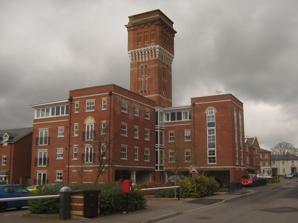
Building: St Augustine's Hospital, Chartham
Country: United Kingdom
Year built: 1875
Hospital in England St Augustine's Hospital St Augustine's Hospital Shown in Kent Geography Location Chartham , Kent, England, United Kingdom Coordinates 51°14′42″N 1°02′06″E / 51.245°N 1.035°E / 51.245; 1.035 Organisation Care system Public NHS Type Long-stay psychiatric Services Emergency department No Accident & Emergency History Opened 1875 Closed 1993 Links Lists Hospitals in England St Augustine's Hospital was a psychiatric hospital in Chartham , Kent , England . It was founded as the second, or East, Kent County Asylum in 1872. In 1948 the hospital became part of the National Health Service and was renamed St Augustine's Hospital. The hospital gained notoriety in the 1970s when it was the subject of a committee of inquiry into malpractice and mismanagement. St Augustine's Hospital closed in 1993 and the site is now occupied by housing, although a few of the original hospital buildings remain. History Lunatic asylum When it became clear in the early 1870s that the Kent County Asylum at Barming Heath, Maidstone, was no longer large enough to accommodate all the county's pauper lunatics, a search began for a site for a second county asylum as the 1845 Lunacy Act had made it obligatory to provide asylums. A 120-acre (49 ha) site on Chartham Downs three miles south-west of Canterbury was chosen. It satisfied the requirements set down by the Commissioners in Lunacy: a site on elevated ground with cheerful prospects and enough space to provide employment and recreation for inmates while preventing them being overlooked or disturbed by strangers. The competition for the design of the buildings was won by the London firm of architects J. Giles and Gough. John Giles was one of the most successful asylum architects, winning eight of the sixteen competitions he entered and coming second in four. The buildings were completed in 1876 at a total cost of £211,852. Originally built to house 870 patients, the hospital gradually expanded and by 1948 had 300 acres, including a farm, and 73 staff residences, as well as new blocks and facilities for patients. Eventually there would be 2,000 patients. Although the initial building programme was not completed until 1876, the first patients, all of them pauper lunatics from the Kent County Asylum at Barming Heath, had been able to move in the previous year. The first medical superintendent was Robert Spencer. The asylum was originally managed by a committee of quarter sessions, with responsibility passing to Kent County Council in 1889. In 1920 Kent County Mental Hospitals Committee took over the management and the asylum was renamed Kent County Mental Hospital, Chartham. The hospital became a self-contained village, with its own farm, workshops, baker, butcher, fire-brigade, church, graveyard, gasworks, cricket team, band, etc. Male patients worked on the farm, while female patients worked in the laundry or as seamstresses. During the First World War , the asylum took in patients from other parts of the country, when their hospitals were being used for military casualties. After the end of the war they had a number of service patients (there were 37 in 1922), ex-servicemen who had special privileges. During the second world war , part of the hospital was taken over by the Emergency Medical Service for military use. An NHS hospital In 1948 the hospital became part of the newly formed National Health Service (NHS) and was renamed St Augustine's Hospital. Together with St Martin's Hospital (the former Canterbury borough asylum), St Augustine's became the responsibility of the Canterbury and Thanet Health Authority. New treatments such as electroconvulsive therapy and psychosurgery were used at the hospital. The hospital achieved a brief moment of fame in 1969 when a nurse, Barbara Bishop, was awarded an MBE after a daring rooftop rescue of a suicidal patient. In 1972, when the hospital was under the leadership of medical superintendent John Ainslie, a post-doctorate researcher in chemistry called Brian Ankers (from the nearby University of Kent ) obtained a temporary job as a nursing assistant. Ankers became concerned about the ill treatment of patients on the long-stay wards and, together with nurse Olleste Weston, took the matter up with the hospital authorities. Their concerns were dismissed, so they produced a detailed critique of the hospital, detailing 70 instances of abuse, neglect and degrading treatment of patients, thus forcing the health authority to set up an inquiry. The inquiry, chaired by J. Hampden Inskip, upheld the majority of the complaints and was critical of senior doctors, nurses, and administrators, but stopped short of advising disciplinary action against any staff. The hospital was particularly criticised for its casual use of electroconvulsive therapy. Closure and redevelopment St Augustine's Hospital was closed in 1993 as part of the community care programme. In 1997 development of the site for housing was begun. A few of the hospital buildings, including the administration block, the water tower, and the chapel, were retained but the rest were demolished. Although Canterbury City Council suggested that "a change of name would help in creating a new sense of identity", the site is known as St Augustine's Estate. References